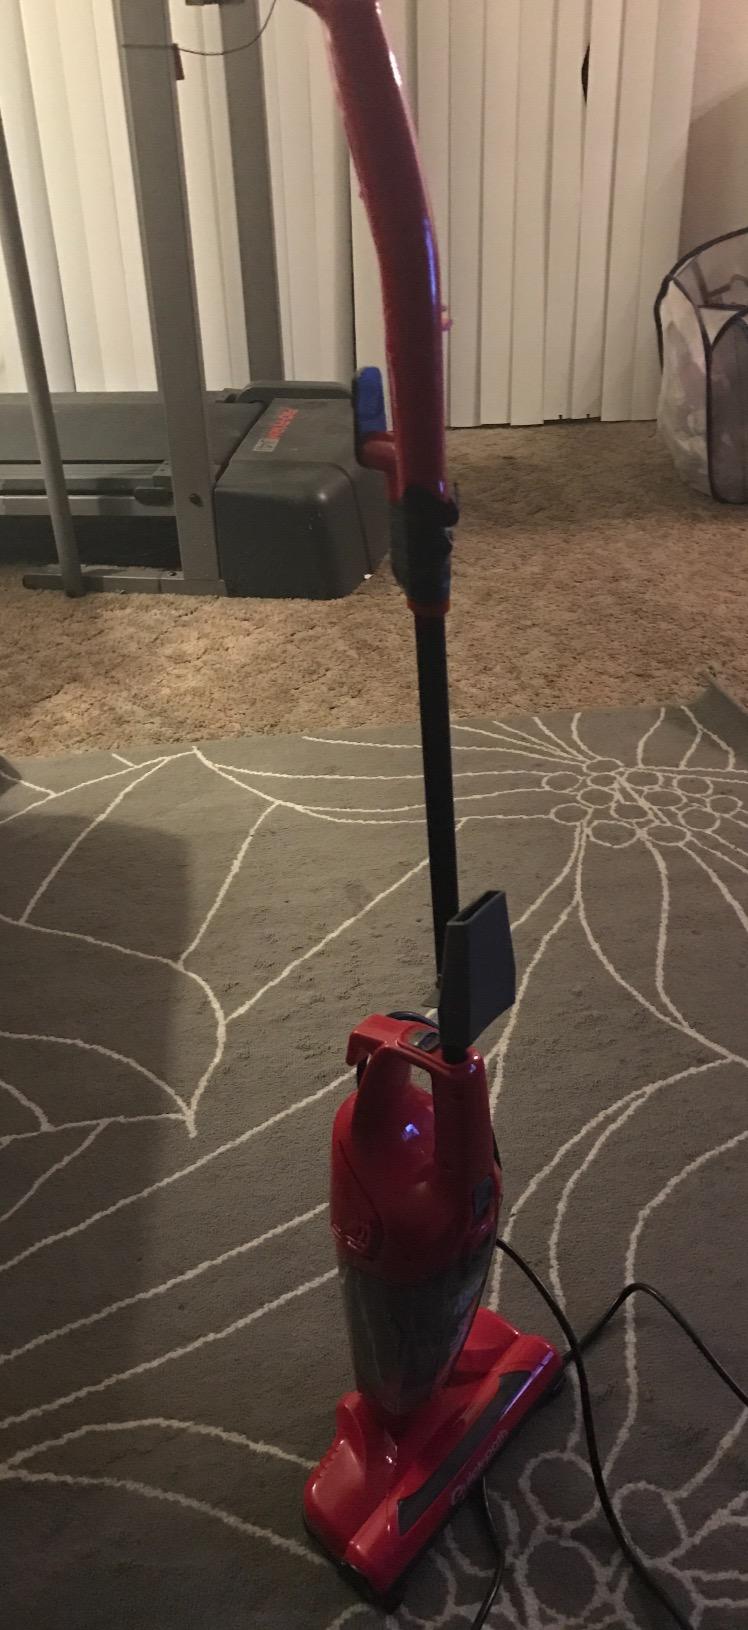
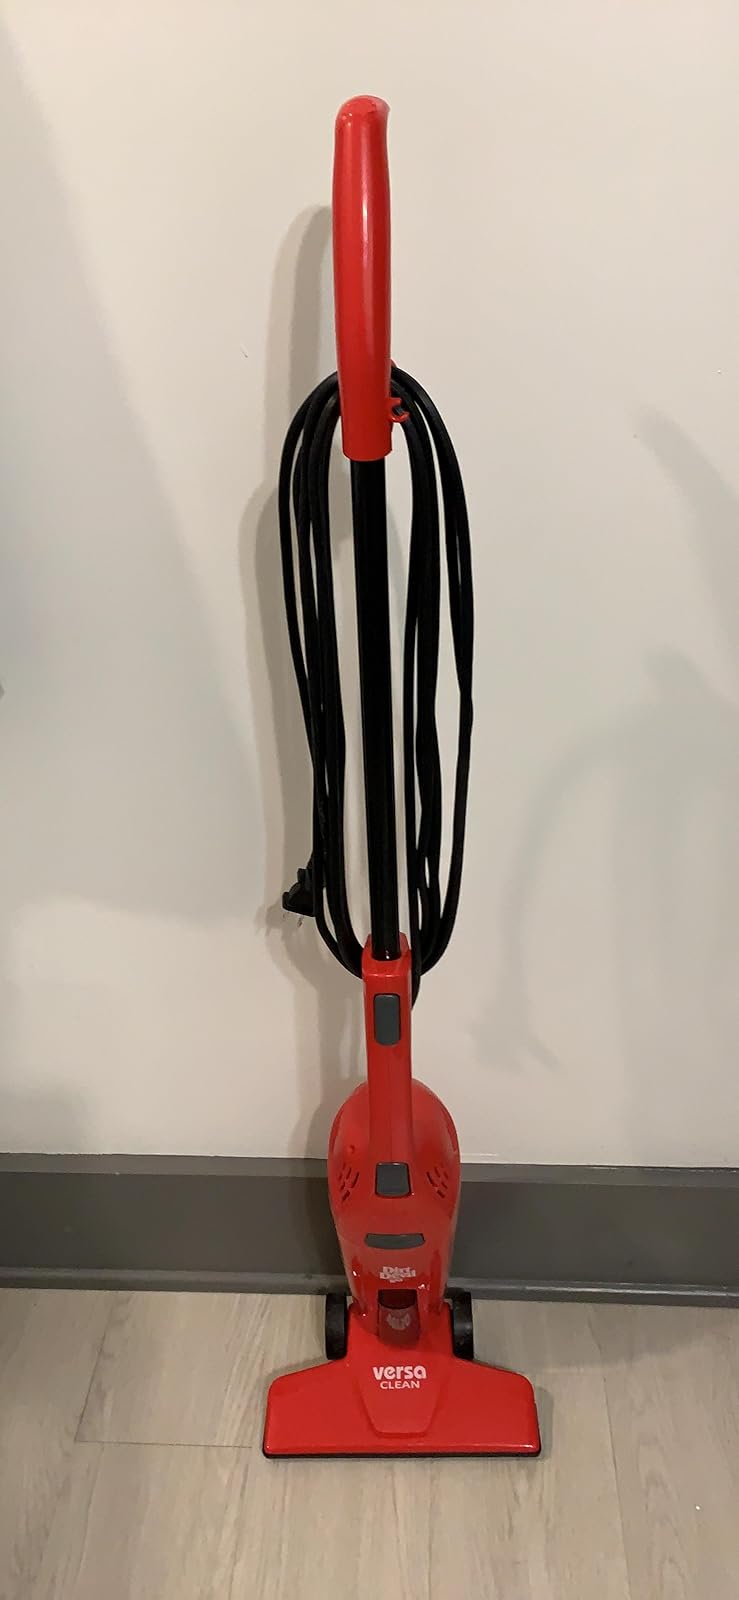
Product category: items_vacuum
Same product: no